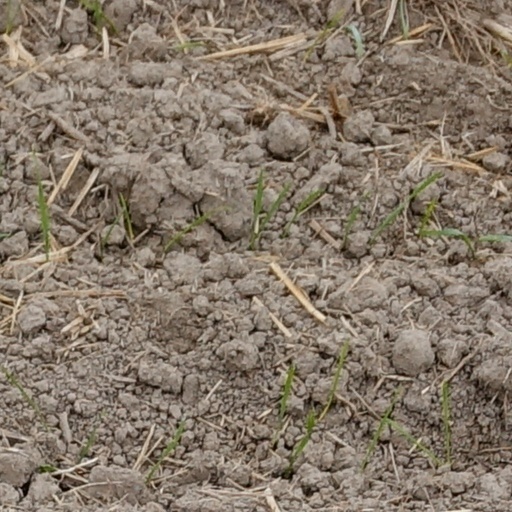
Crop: wheat